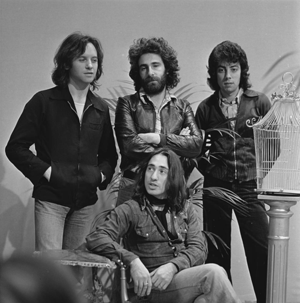
10cc
10cc i 1974
10cc var et engelsk popband der opnåede sin største kommercielle succes i 1970'erne.